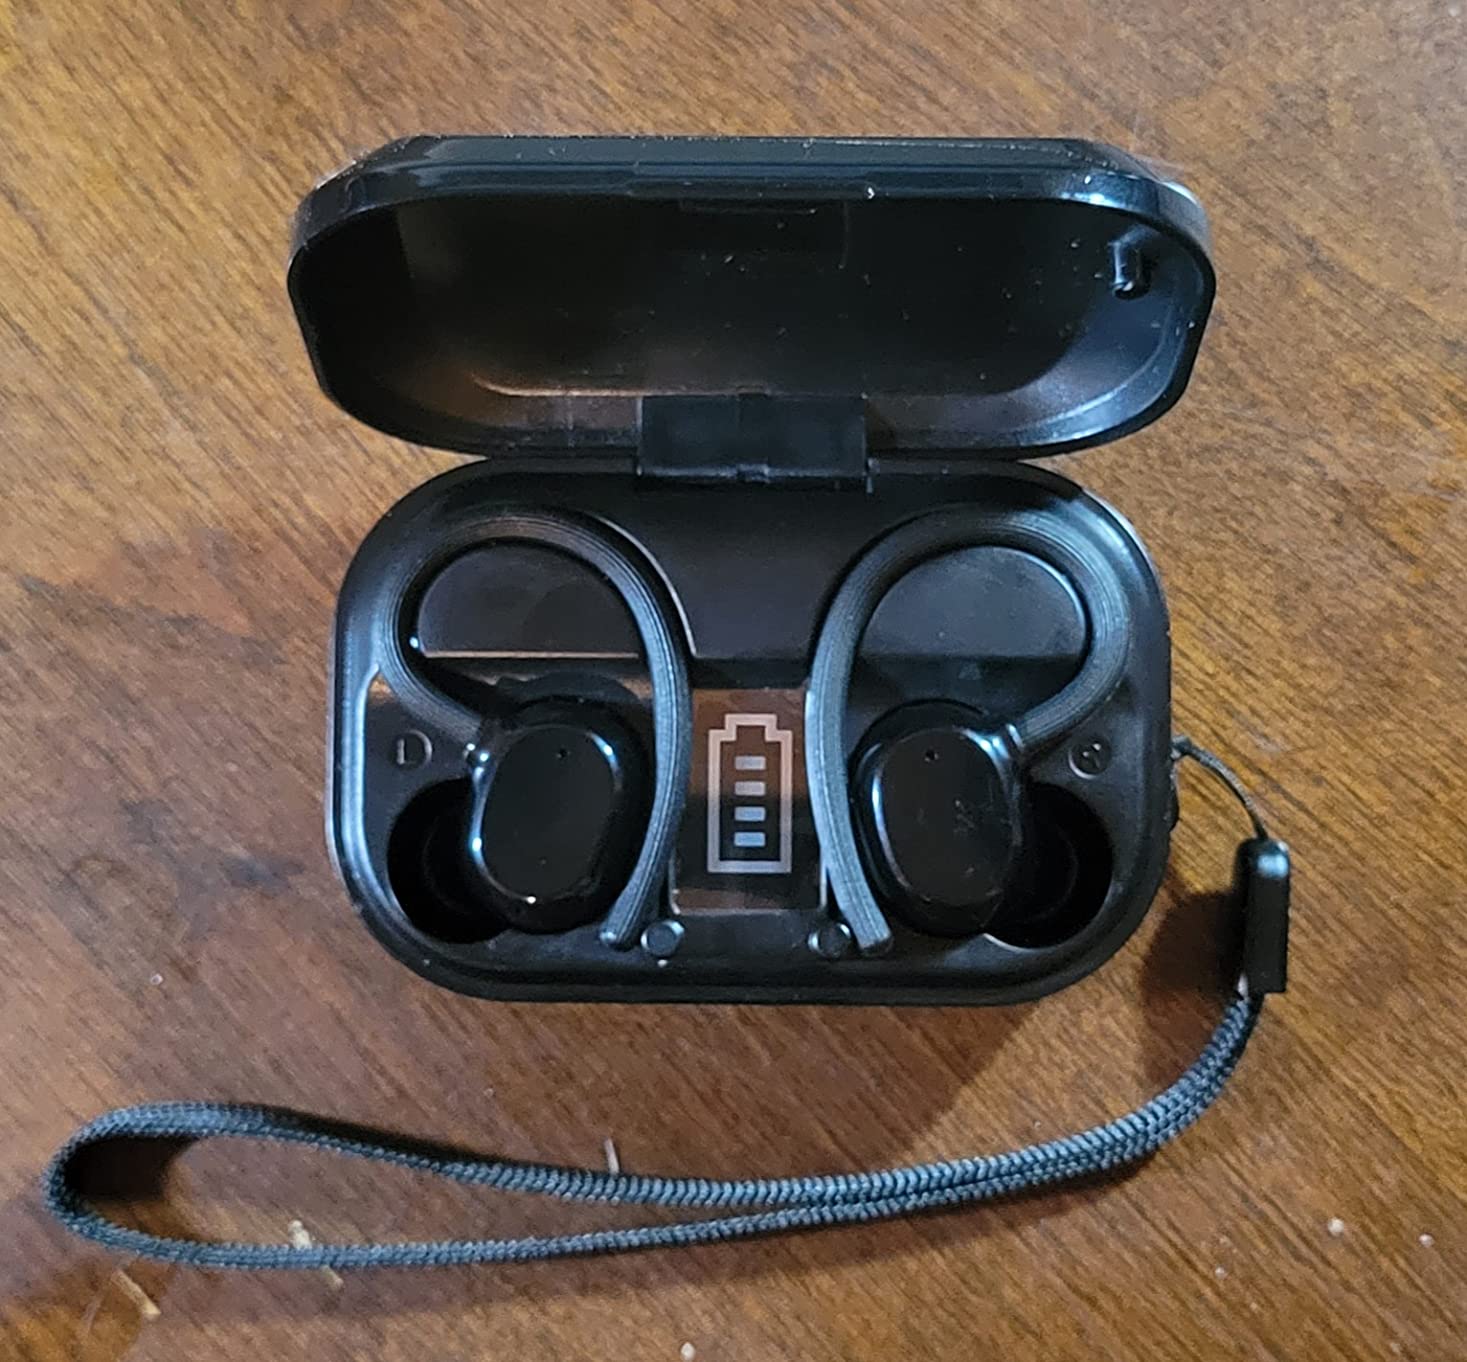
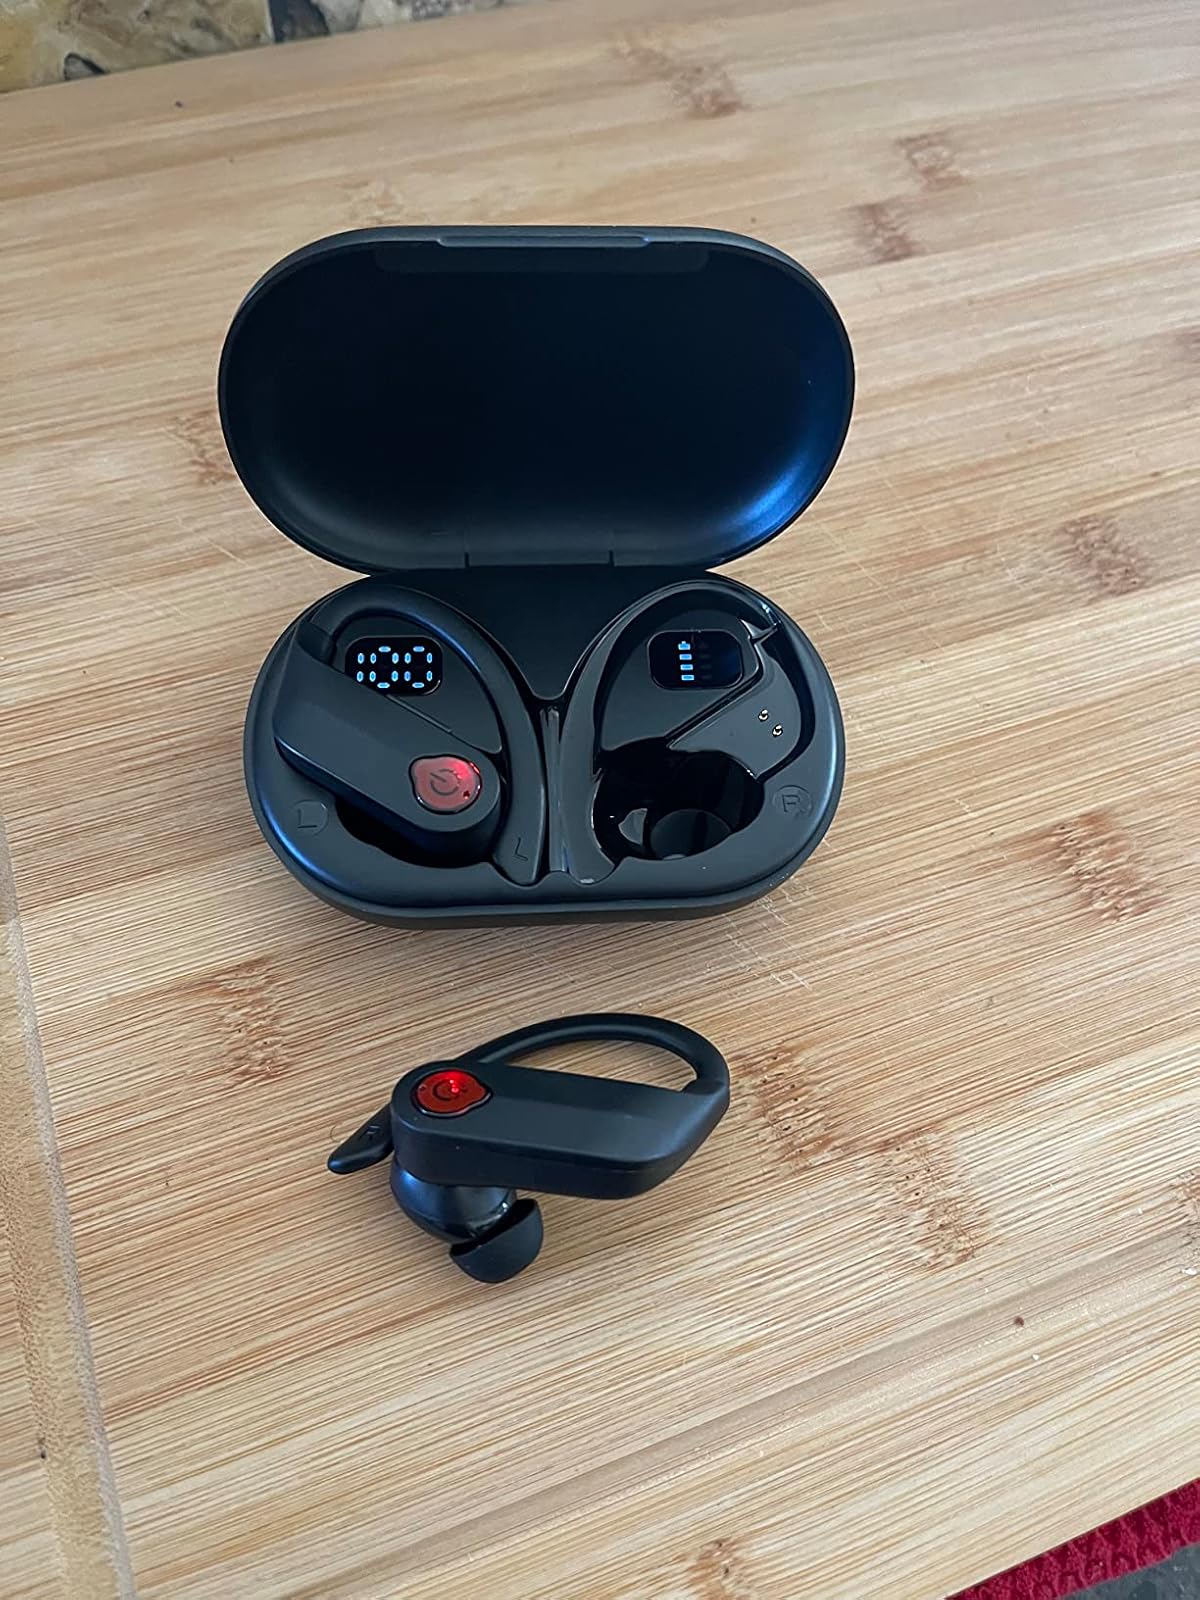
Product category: earbuds
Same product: no